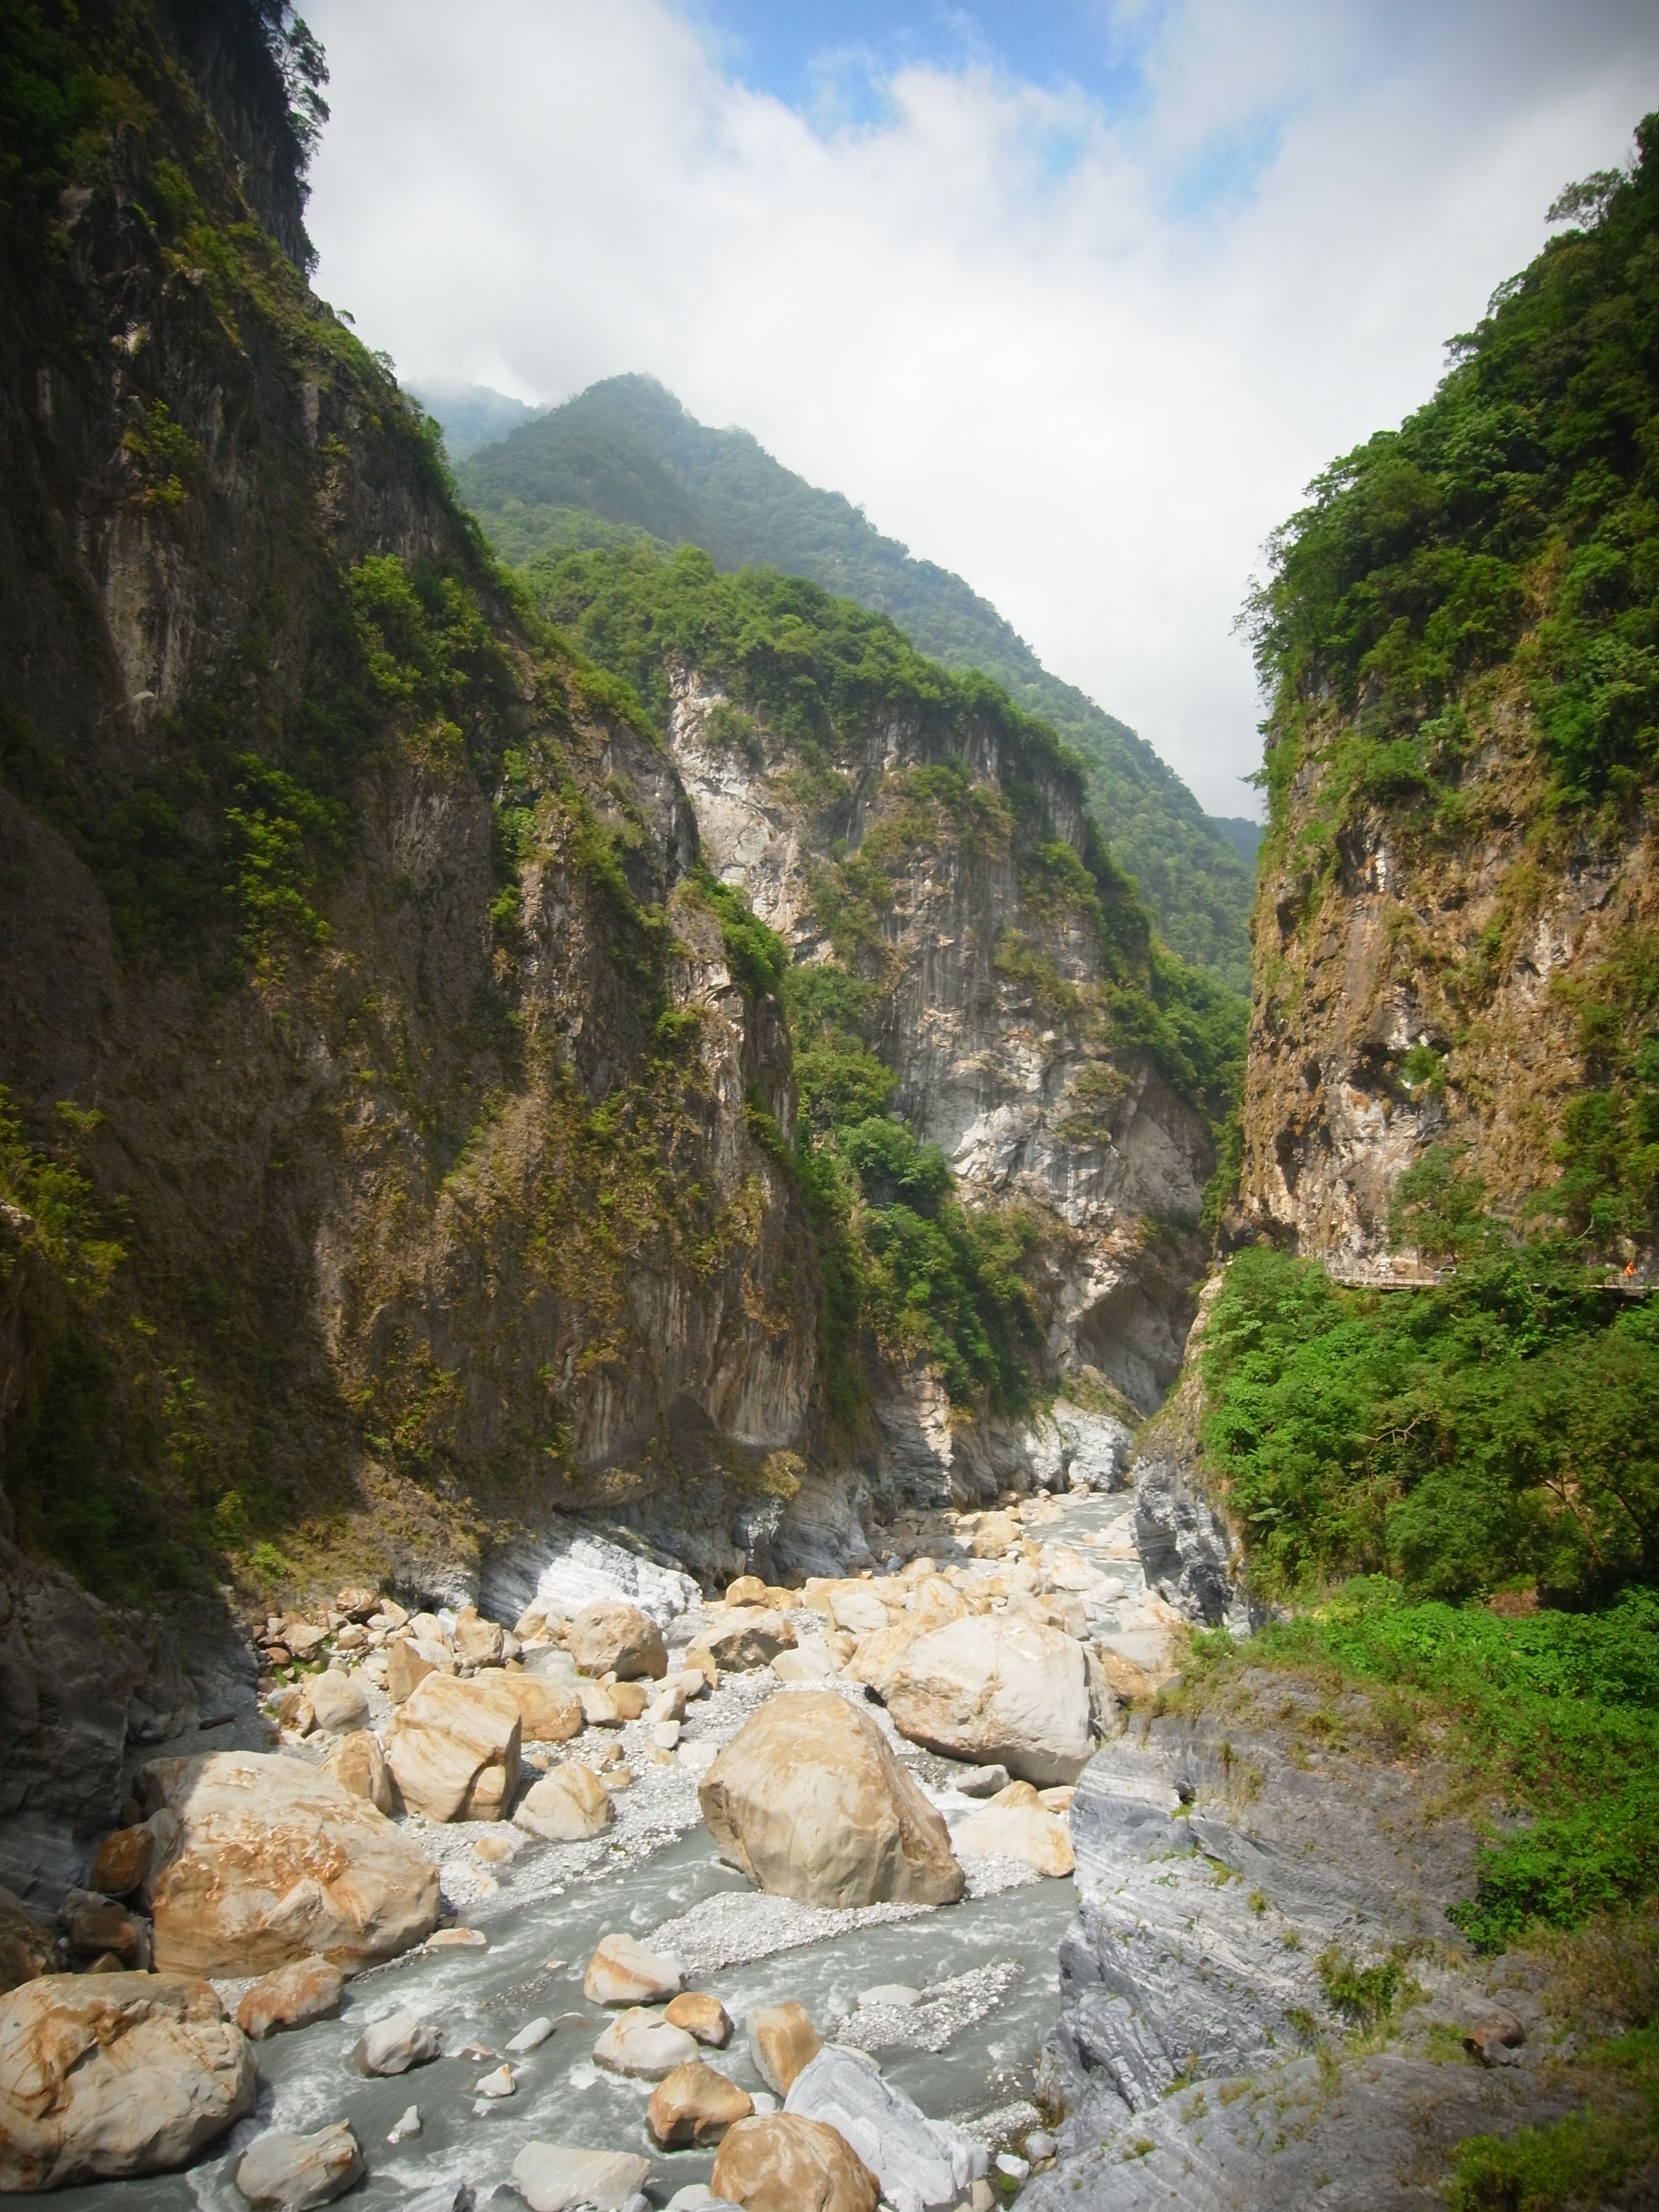
rock, waterfall, walking, mountain, trail, valley, mountain range, cliff, canyon, terrain, geology, ravine, water feature, wadi, landform, geographical feature, mountainous landforms, geological phenomenon